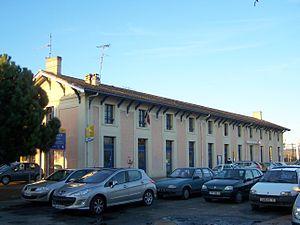
Gare de Langon (Gironde, France)
La gare de Langon est une gare ferroviaire française de la ligne de Bordeaux-Saint-Jean à Sète-Ville, située sur le territoire de la commune de Langon, dans le département de la Gironde, en région Nouvelle-Aquitaine.